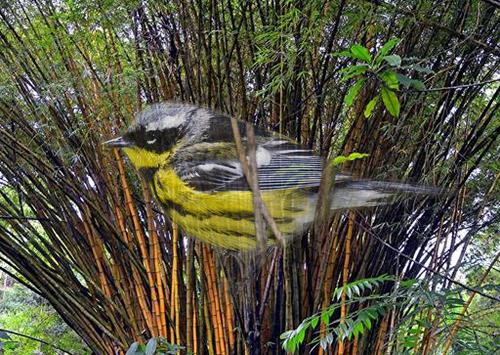
Bird species: Magnolia_Warbler
Bird type: landbird
Background: land